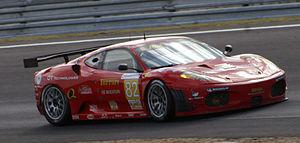
Risi Competizione, auparavant Doyle-Risi Racing est une écurie automobile américaine fondée par Giuseppe Risi en 1997 et basée à Houston. L’écurie naît de l'association du Doyle Racing. En 1998, l'écurie s'engage en championnat IMSA GT avec une Ferrari 333 SP. En parallèle, elle dispute les 24 Heures du Mans, où elle obtient une huitième place au classement général et une victoire en catégorie LMP1.
Les 24 Heures du Mans 2009, disputées les 13 et 14 juin 2009 sur le circuit des 24 Heures, sont la soixante-dix septième édition de cette épreuve. La Peugeot 908 HDi FAP nᵒ 9, pilotée par Marc Gené, Alexander Wurz et David Brabham remporte la course au classement général. La Peugeot nᵒ 8, pilotée par Sébastien Bourdais, Stéphane Sarazin et Franck Montagny, assure le doublé. Peugeot renoue ainsi avec la victoire pour la première fois depuis 1993 et prend sa revanche sur Audi qui était invaincu dans la Sarthe depuis 2004. Tom Kristensen, octuple vainqueur de l'épreuve et également vainqueur en titre tout comme ses équipiers Allan McNish et Rinaldo Capello, s'empare de la troisième place.